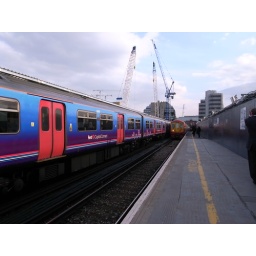
A welcome site at the end of the day, the train home pulls in to Blackfriars station. Photo 105, Project 365